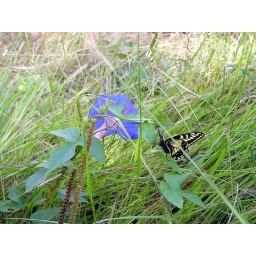
Western Tiger Swallowtail. In grass near a flower of the rampant vine, Ipomoea indica. Garden, at home.